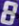
Number: 8